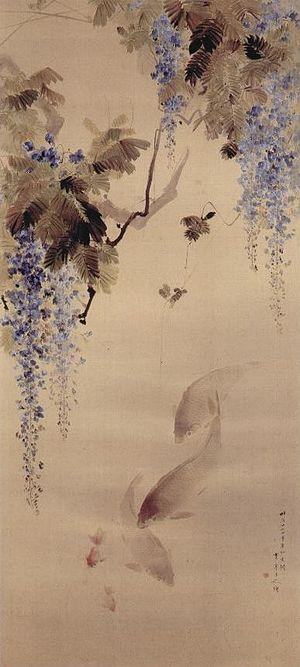
Watanabe Seitei, également transcrit Watanabe Shōtei est un peintre nihonga et l'un des premiers artistes japonais à se rendre en Europe où il visite l'Exposition Universelle de Paris et reçoit une distinction. Shōtei a mêlé le réalisme occidental aux couleurs et nuances délicates de l'école Maruyama-Shijō, introduisant une nouvelle approche dans le kachō-ga.